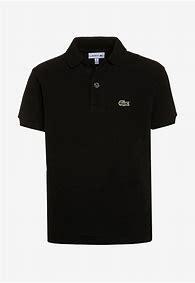
Brand: Lacoste
Model: 100